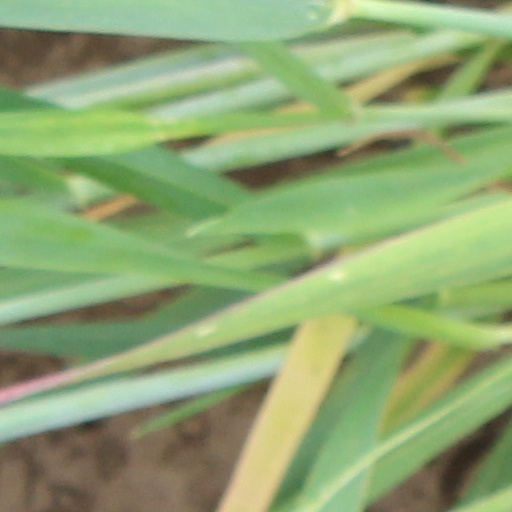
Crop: wheat